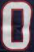
Number: 0